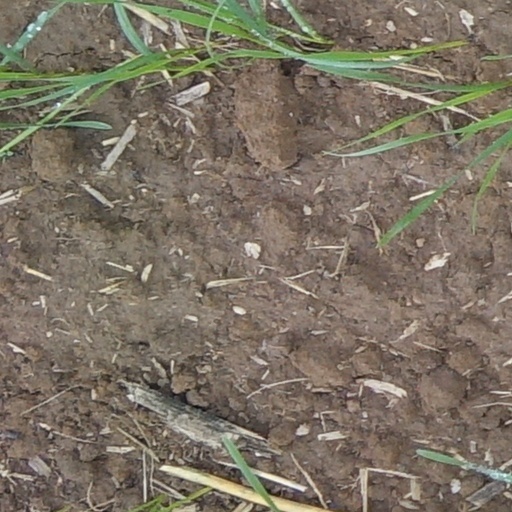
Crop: wheat